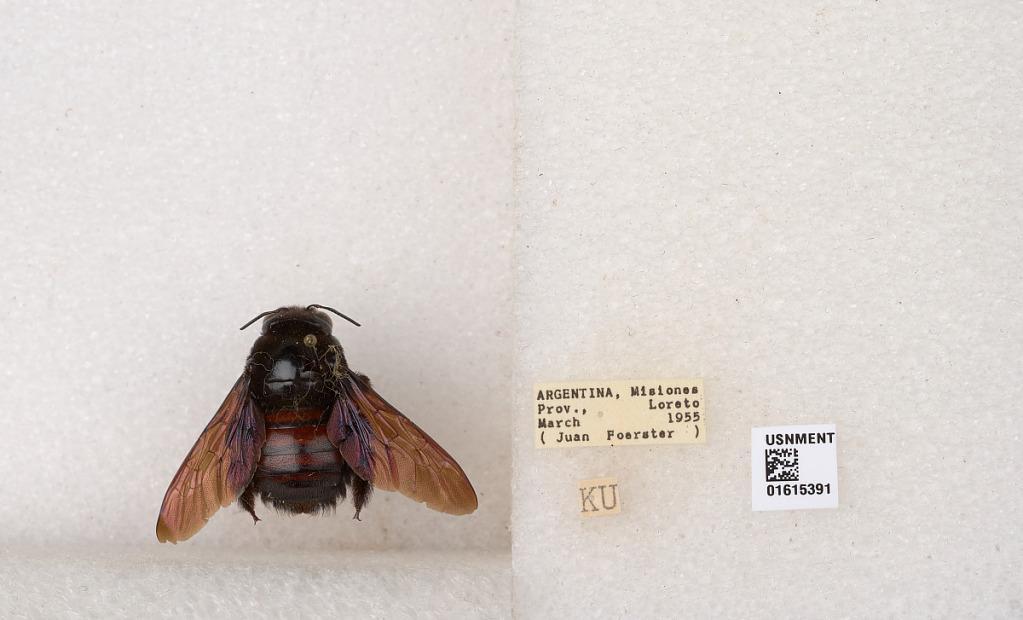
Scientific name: Xylocopa (Neoxylocopa) nigrocincta Smith
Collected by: J. Foerster
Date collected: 1955-3-1
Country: Argentina
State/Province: Misiones
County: Candelaria
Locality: Loreto